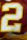
Number: 2